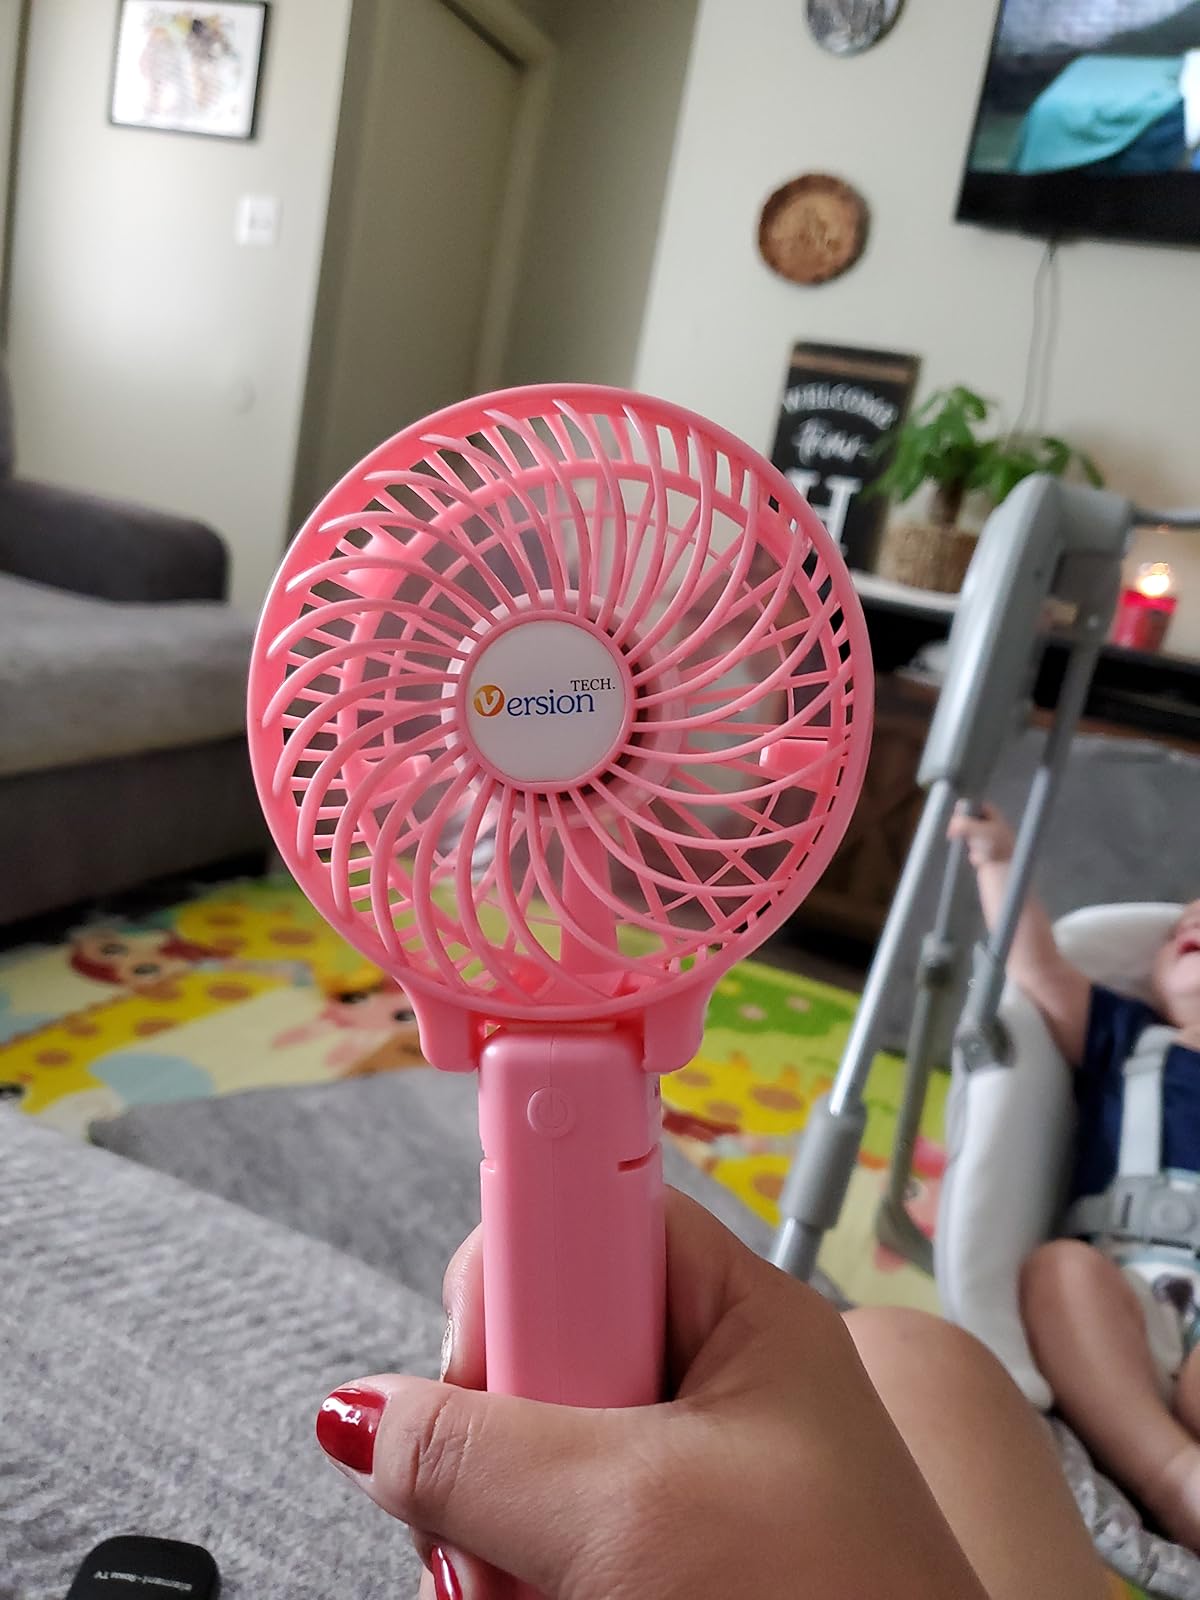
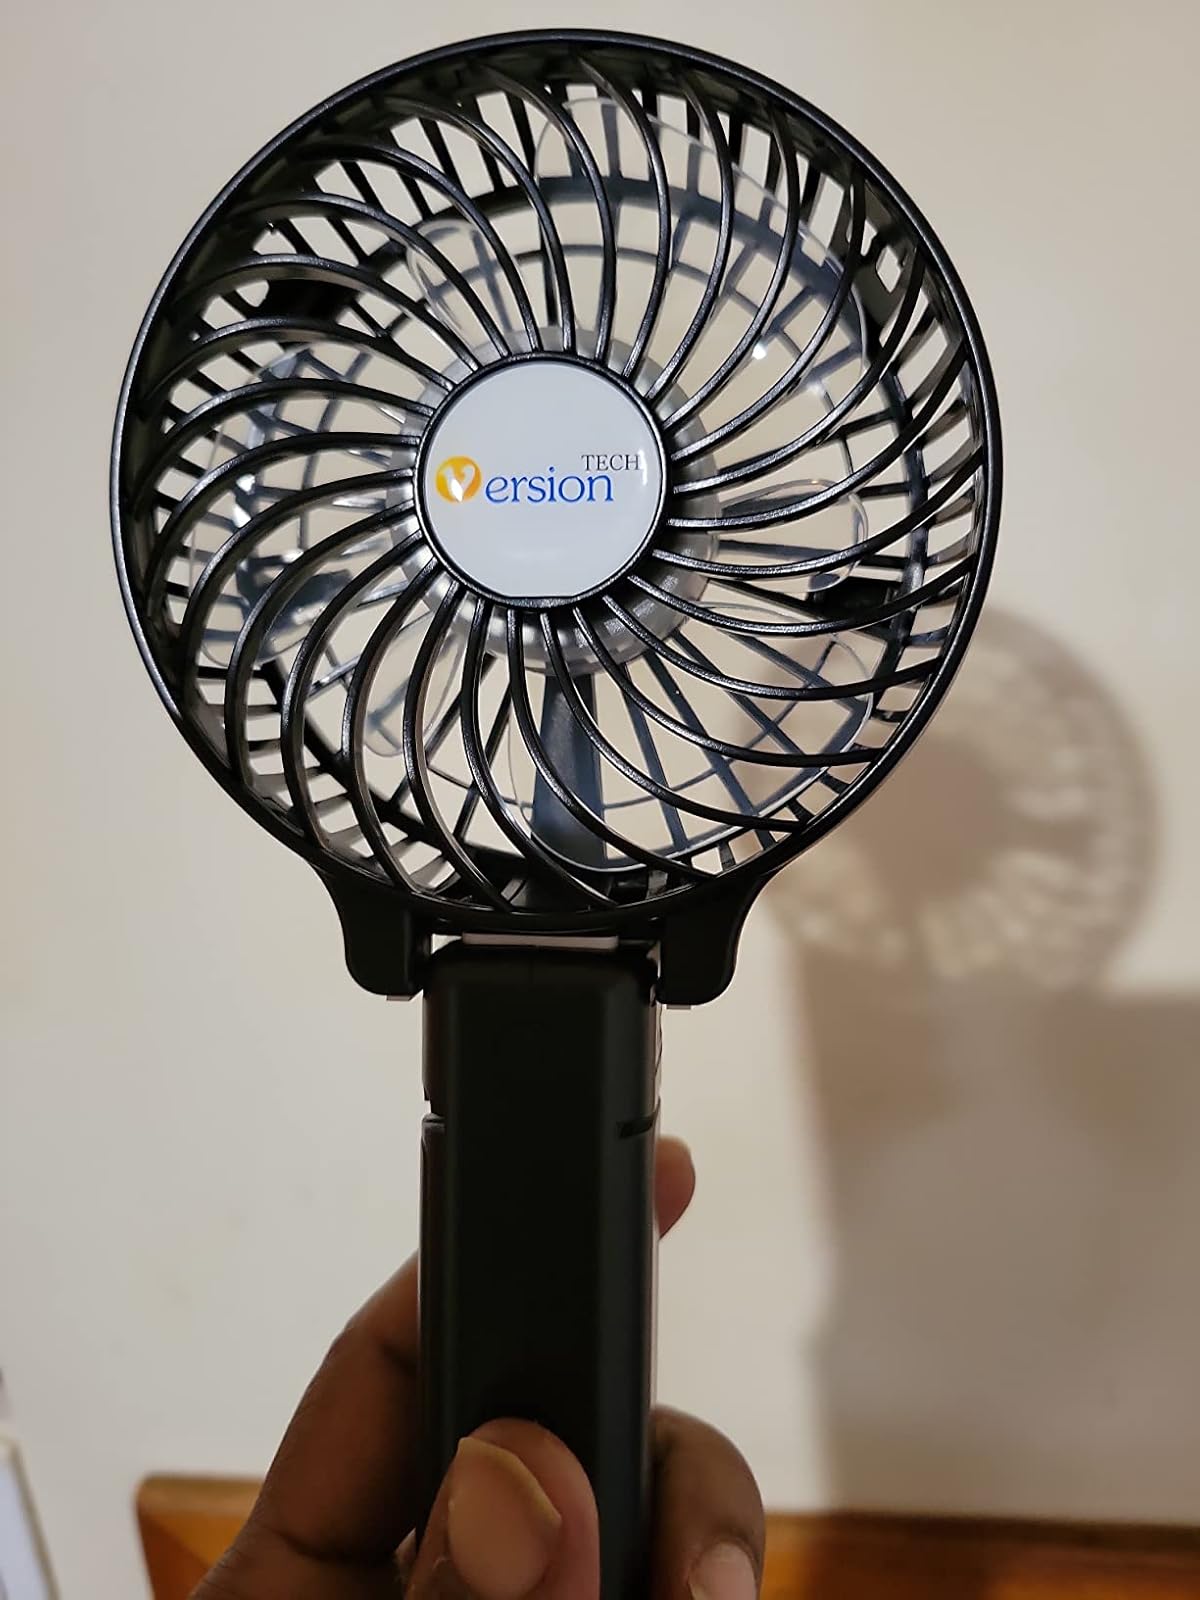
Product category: fan
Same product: no